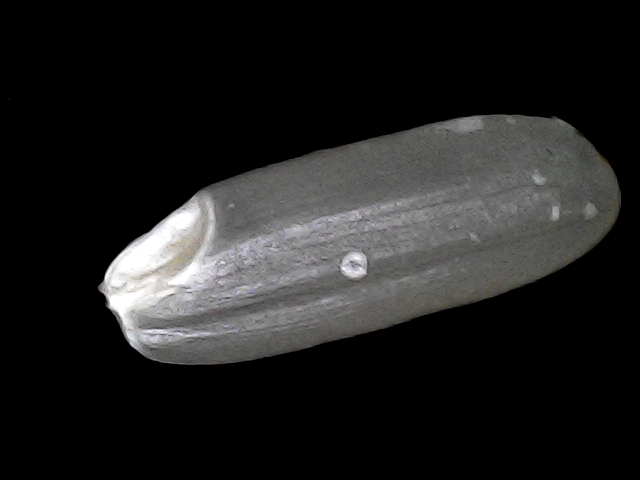
Rice variety: BD30